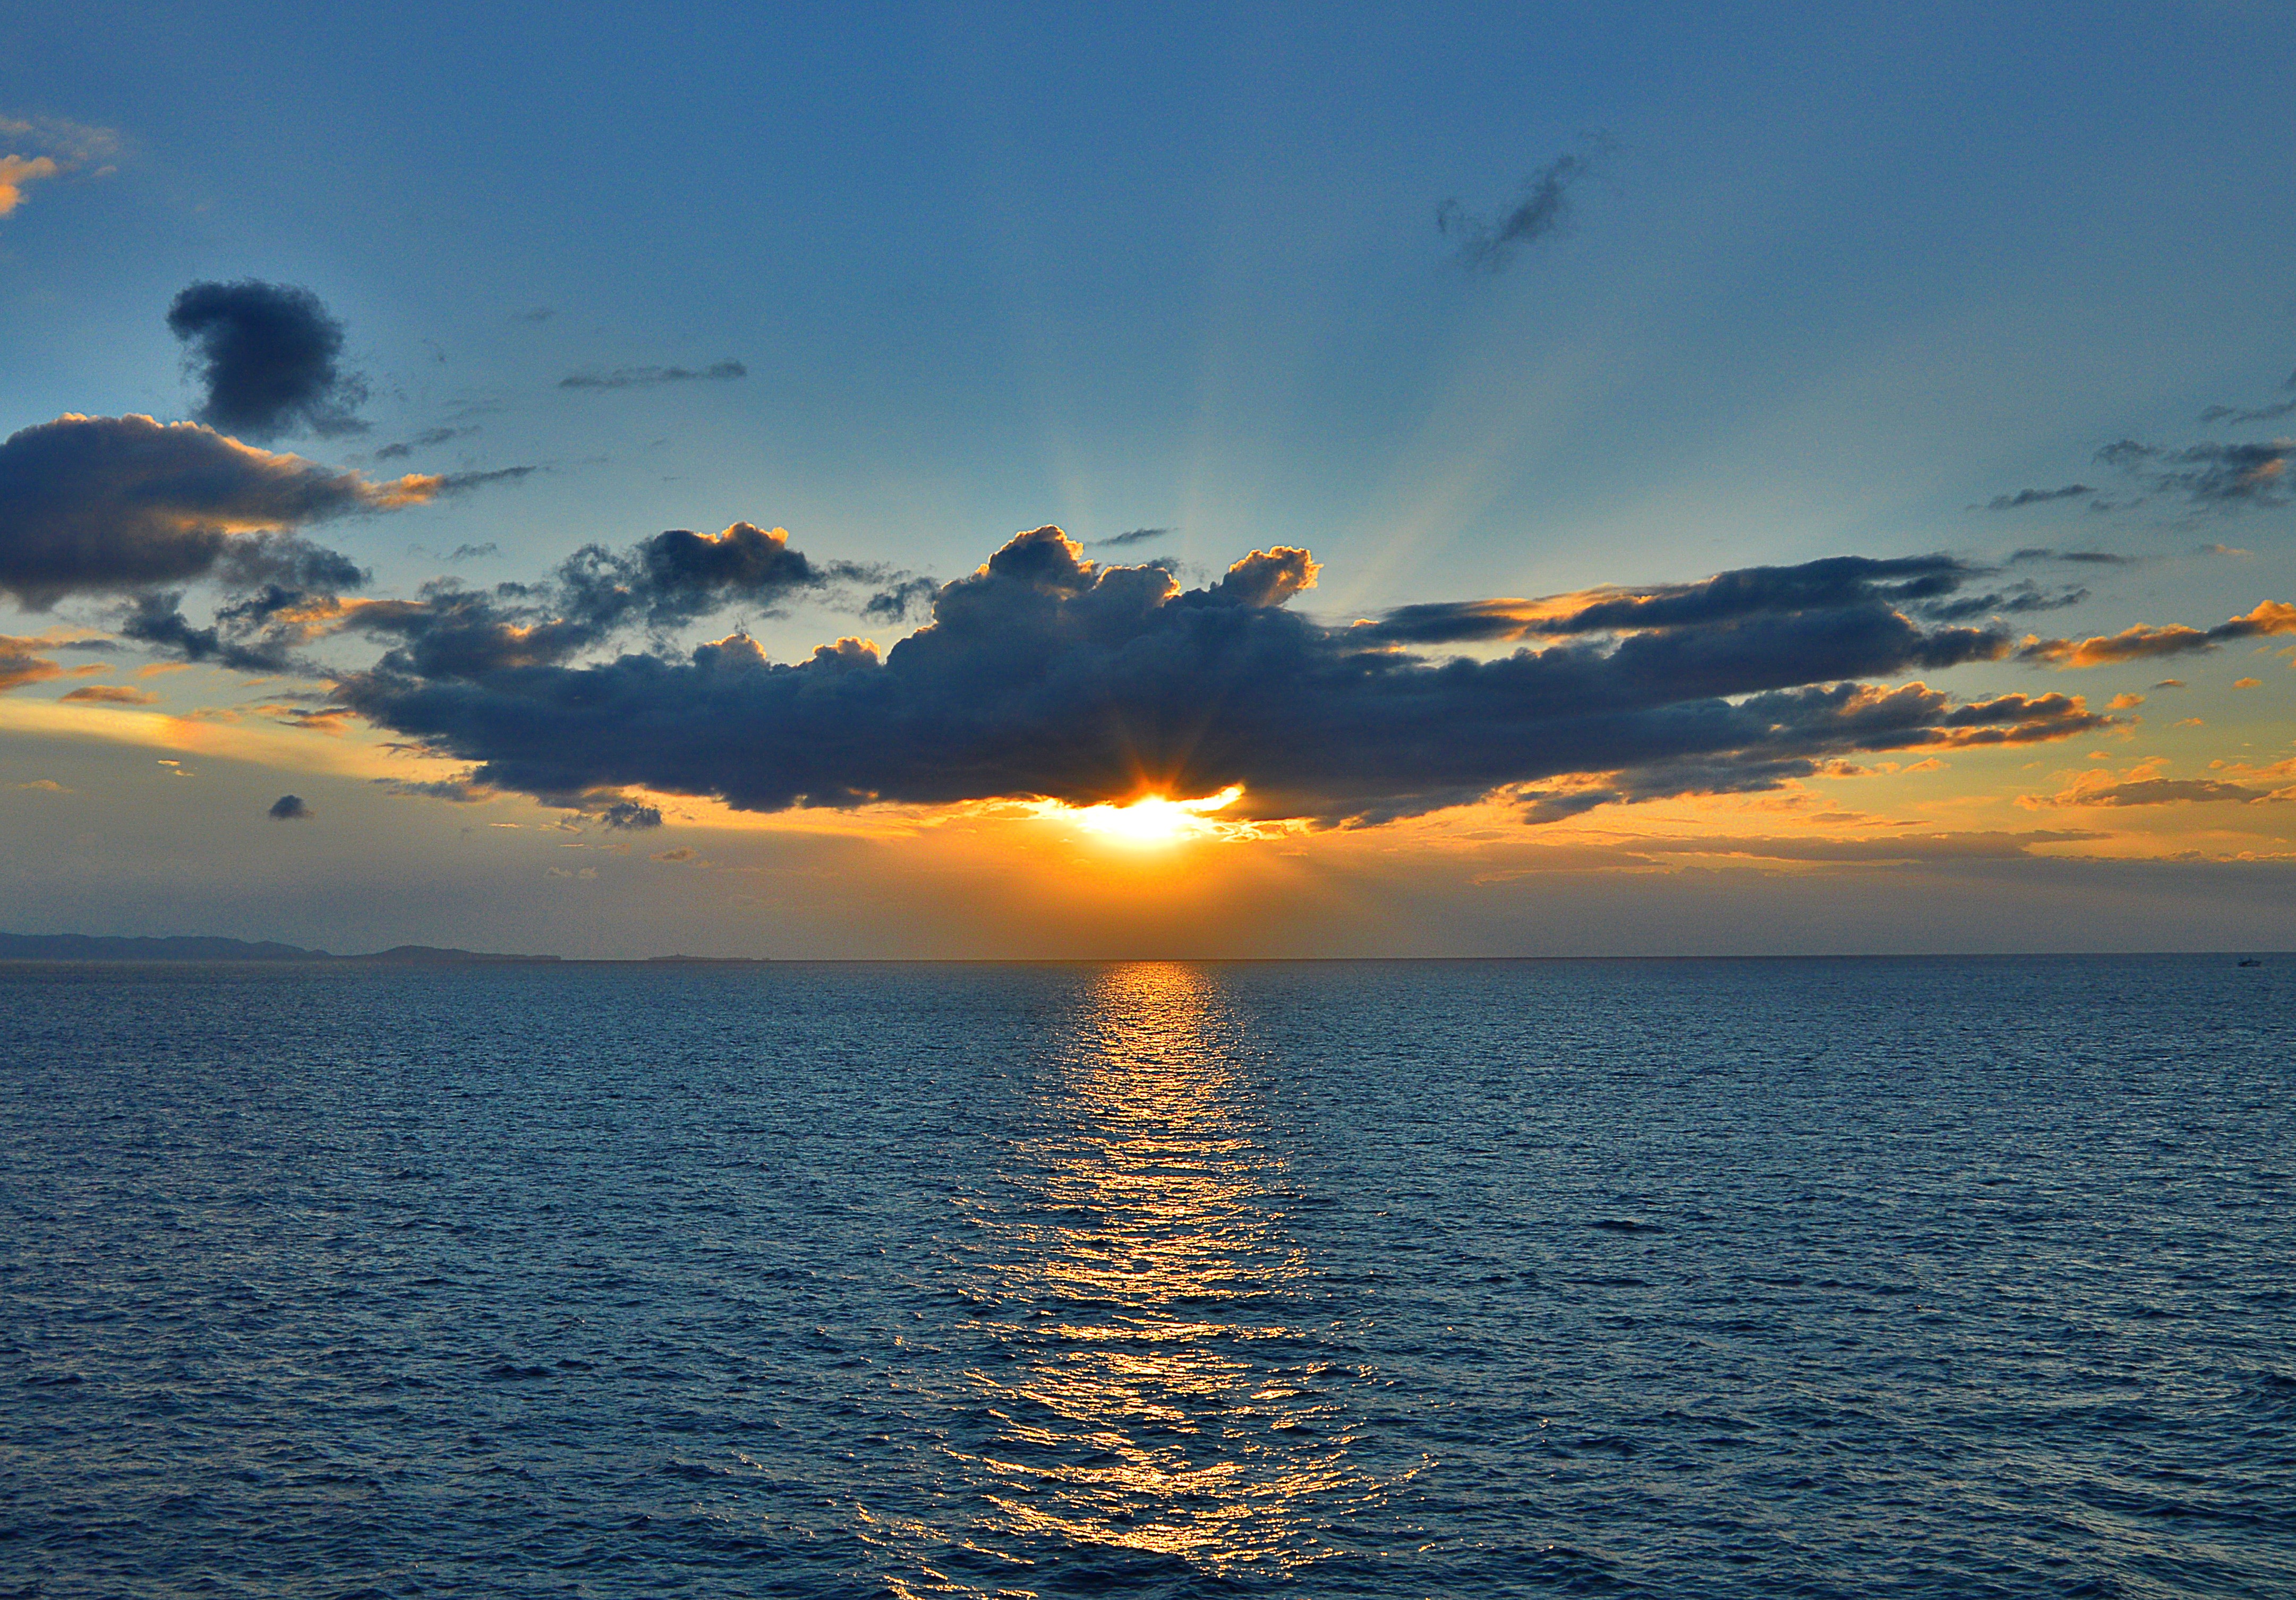
beach, sea, coast, water, ocean, horizon, cloud, sky, sunrise, sunset, sunlight, morning, wave, dawn, dusk, evening, reflection, bay, mirroring, afterglow, wind wave